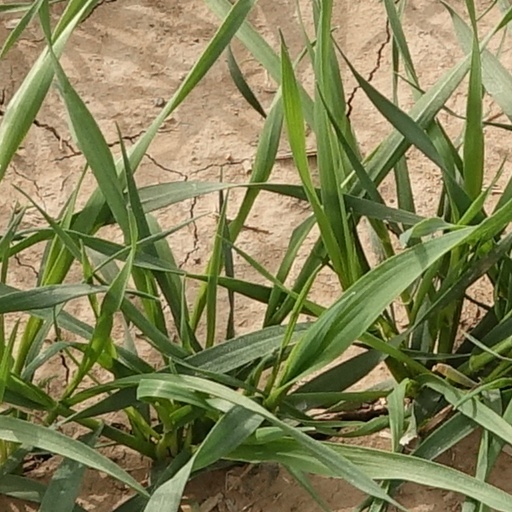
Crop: wheat